Alexander III visit to Baku

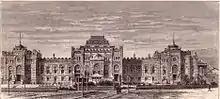
Baku railway station in the 19th century

The imperial train arrived to Baku on Saturday, 8 (20) October 1888 at 2 pm. A standard flew over the Governor's House, and a salute was heard from the battery and ships. The railway station was decorated with flags and plants. All the pillars were entwined with greenery, which was brought from Lankaran.